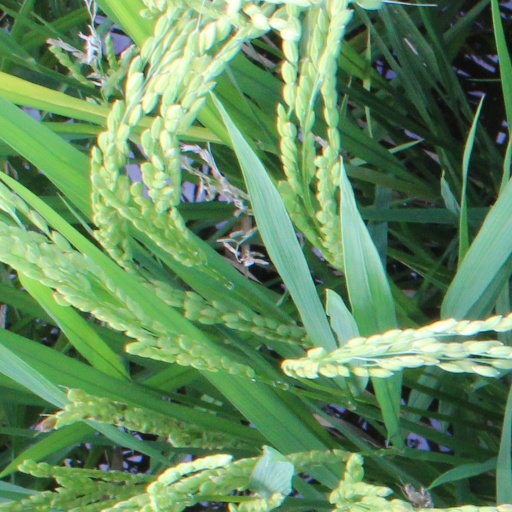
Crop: rice